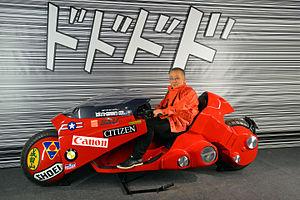
Katsuhiro Otomo chevauchant la moto de son personnage Kaneda, Festival International de la Bande Dessinée d'Angoulême 2016.
Shotaro Kaneda est le personnage principal du manga Akira, ainsi que de son adaptation en film d'animation, Akira, tous deux de Katsuhiro Otomo.
Akira est une série de seinen manga de science-fiction écrite et illustrée par Katsuhiro Ōtomo. Elle est prépubliée dans le magazine Young Magazine de l'éditeur Kōdansha à partir de 1982 et se termine en 1990. Elle est ensuite publiée en six volumes reliés de 1984 à 1993. L'œuvre comporte 120 épisodes et environ 2 200 planches.
Katsuhiro Ōtomo est un dessinateur de manga, scénariste et réalisateur de films d'animation japonais. Il est né le 14 avril 1954 dans la préfecture de Miyagi, au Japon. Il est notamment l'auteur d'Akira, de son adaptation en anime et de Steamboy.
Le 43ᵉ festival international de la bande dessinée d'Angoulême s'est tenu du 28 janvier au 31 janvier 2016.